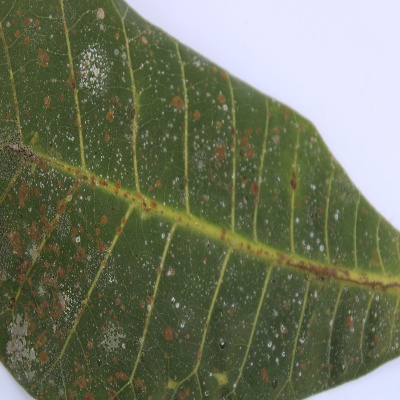
Crop: Cashew
Condition: red rust